Chester Pittser

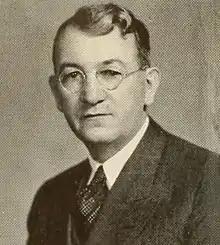

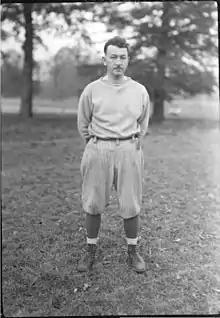
Coach Chester M. Pittser in uniform (1925)

Chester Matthias Pittser (July 29, 1893 – October 17, 1978) was an American football, basketball, and baseball coach at the college level. He served as the head football coach at the Montana State School of Mines—now known as Montana Technological University—from 1920 to 1921, Miami University in Oxford, Ohio, from 1924 to 1931, and at Montclair State Teachers College—now known as Montclair State University—from 1934 to 1942, compiling a career college football head coaching record of 82–45–5. Pittser was also the head basketball coach at Montclair State from 1934 to 1944, tallying a mark of 123–67, and the head baseball coach at Miami (1925–1931) and Montclair State (1935–1943), amassing a career college baseball record of 129–67–2.